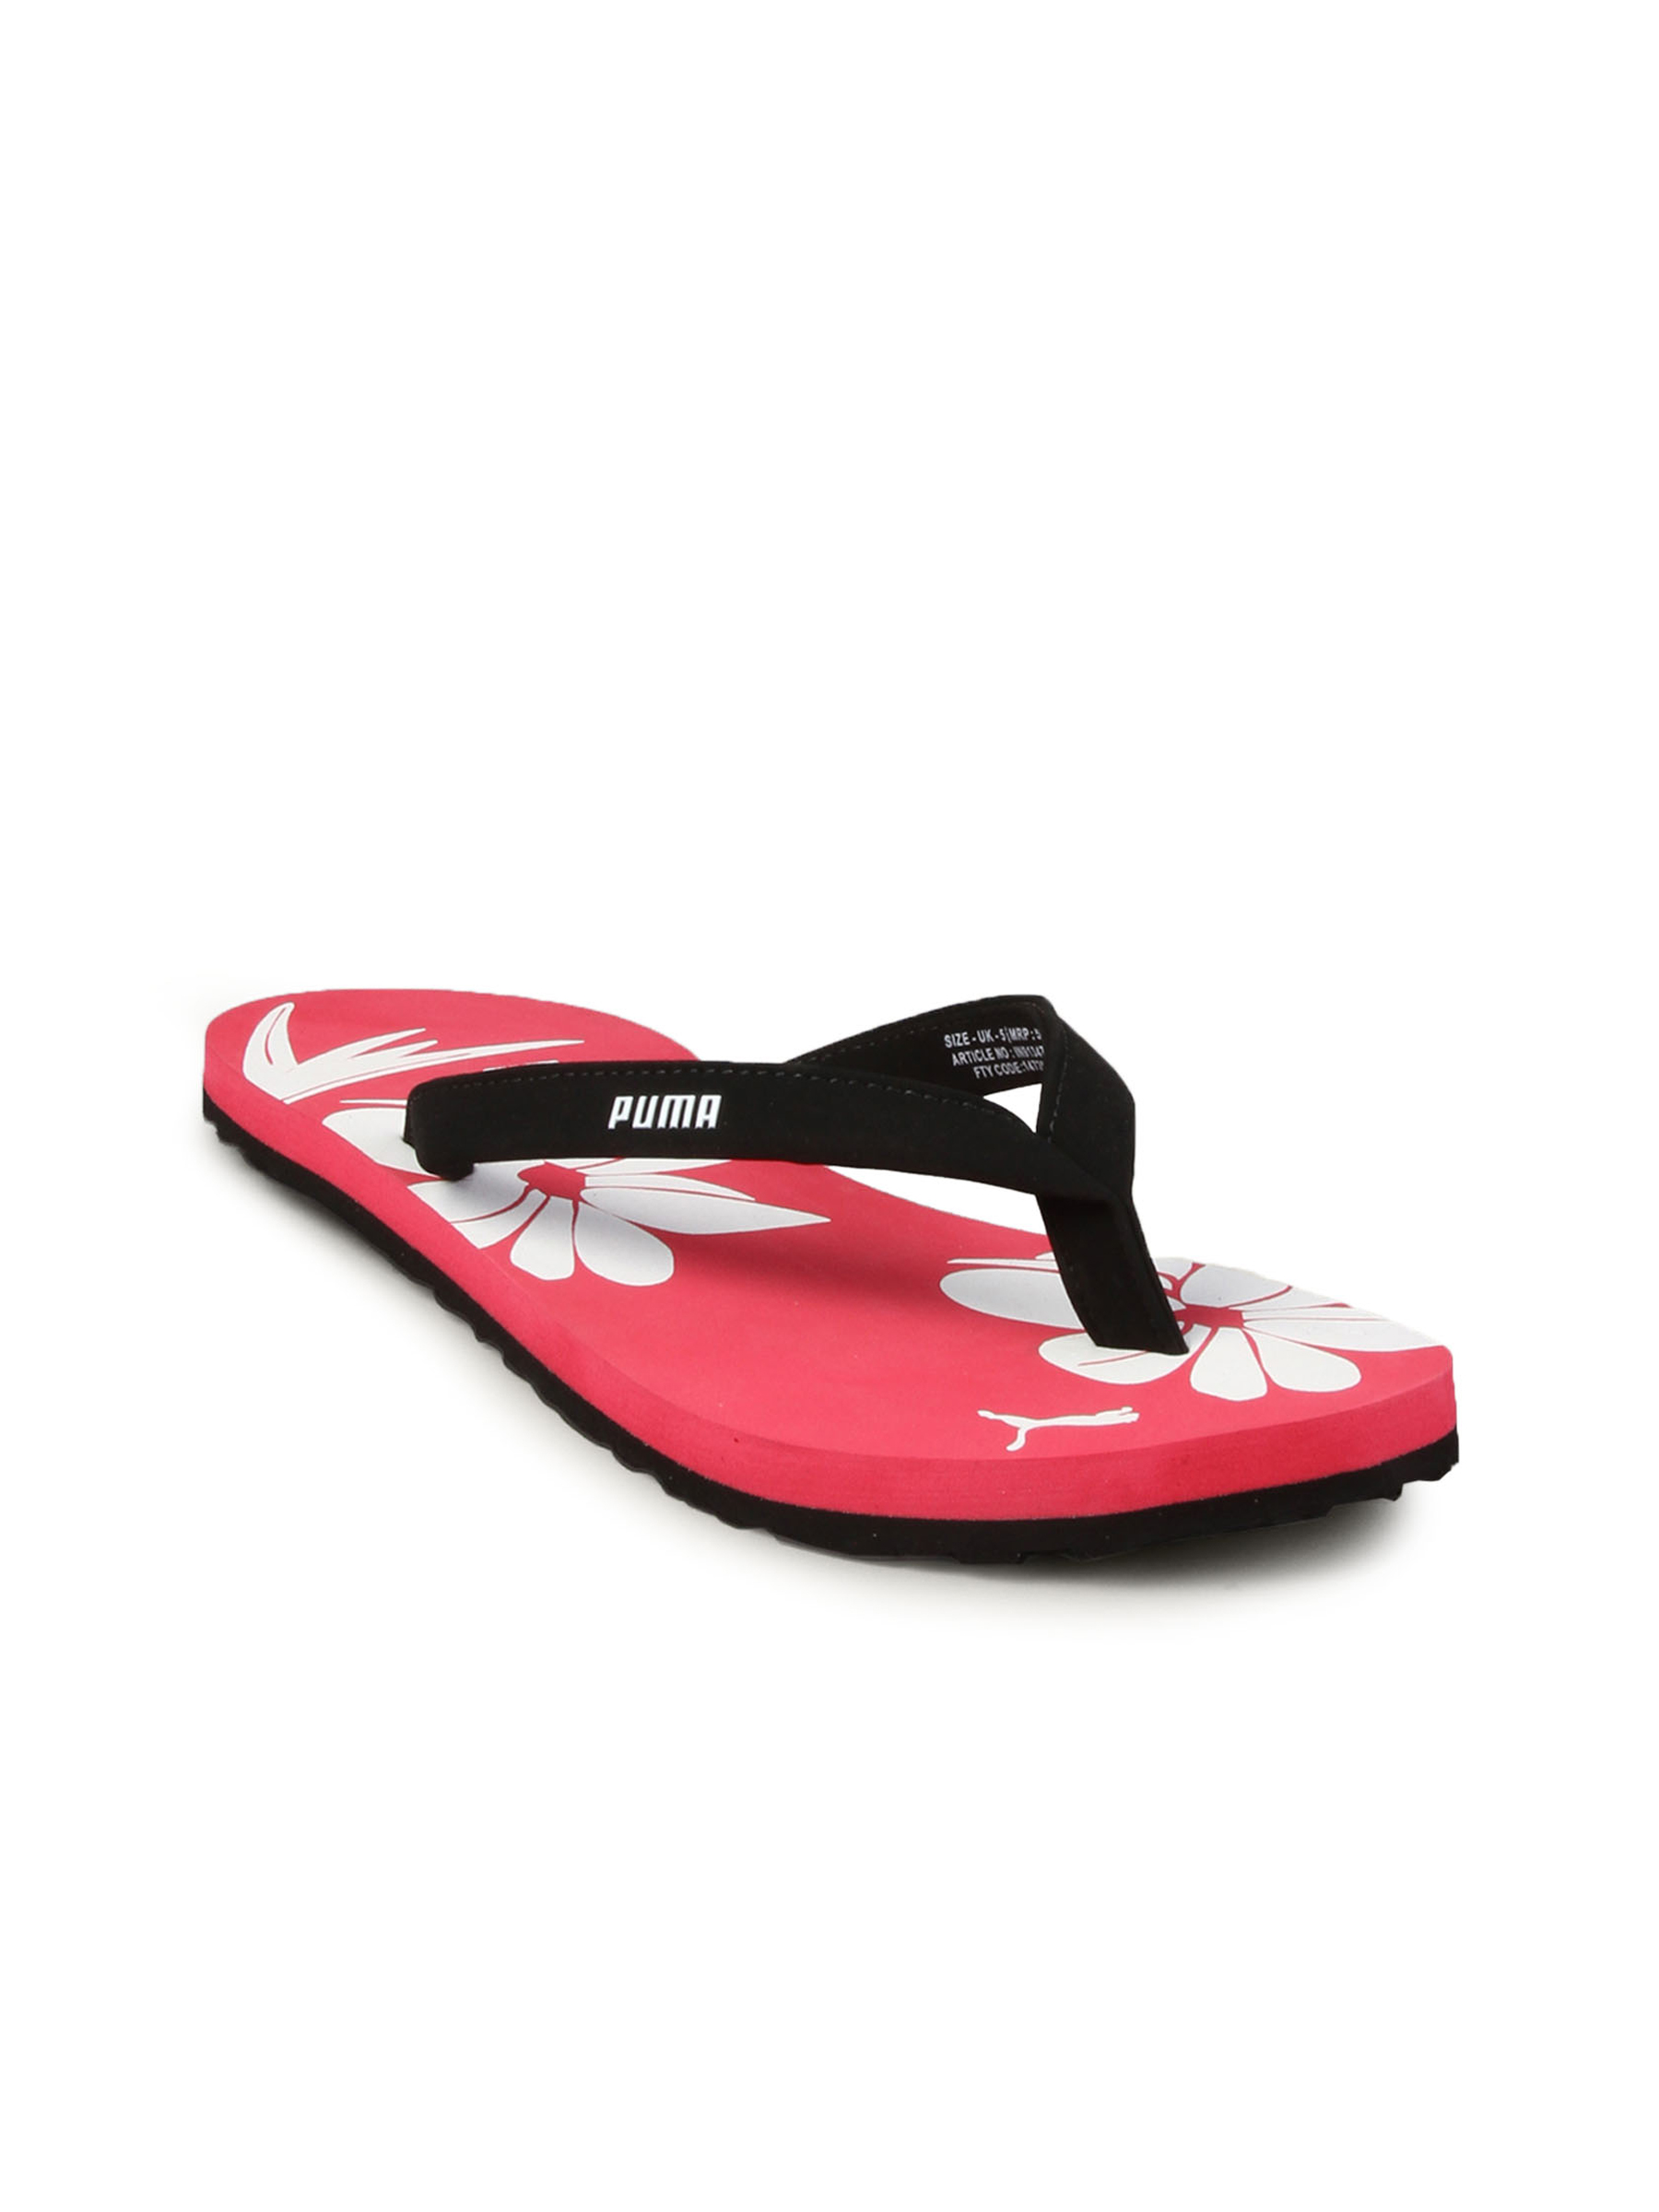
Puma Women's Coral Pink White Flip Flop
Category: Footwear / Flip Flops / Flip Flops
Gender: Women
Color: Pink
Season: Summer 2011
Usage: Casual